Shawangunk Ridge

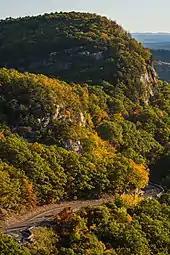
The Trapps and Route 44/55, as seen from the Millbrook Ridge Trail

The Shawangunks contain mainly public lands as well as several small residential areas. A large portion of the northern Ridge is protected by Minnewaska State Park Preserve, which also now manages Sam's Point Preserve with more than of hiking trails and several climbing areas. Established in 1963, the Mohonk Preserve protects and manages over 8,000 acres of the Shawangunk Ridge, including the world-renowned Trapps climbing cliffs, and features over 70 miles of historic carriage roads and trails. In 2007 Shawangunk Ridge State Forest and Witches Hole State Forest were added. The Long Path long-distance hiking trail follows the ridge from Sullivan County to the vicinity of Kerhonkson; south of it the Shawangunk Ridge Trail connects to the Appalachian Trail near High Point. There are several old carriage trails on the Ridge including; Smiley Road from Ellenville into Minnewaska State Park Preserve; and Old Plank Road and Old Mountain Road in Shawangunk Ridge State Forest. Many of the foot trails are updated and maintained by the New York-New Jersey Trail Conference.